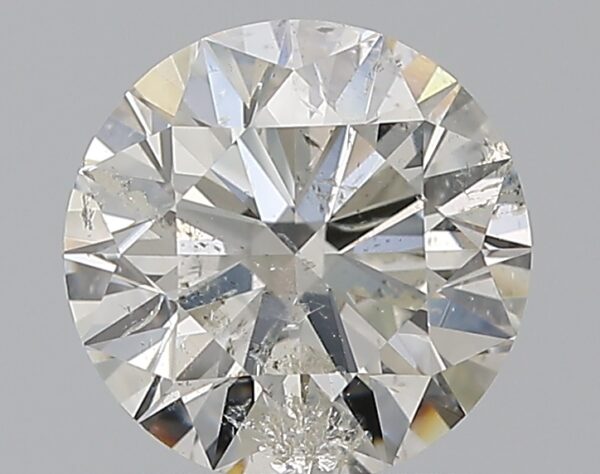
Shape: round
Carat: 1.2
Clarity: SI2
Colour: H
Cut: EX
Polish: EX
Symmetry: EX
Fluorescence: SL
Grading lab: IGI
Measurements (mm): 6.78 x 6.73 x 4.18